Presidents Race

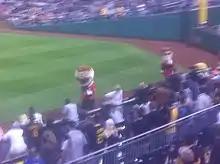
Teddy Roosevelt and Abraham Lincoln of the Presidents Race running the Great Pierogi Race at PNC Park during a Pirates-Nationals game on April 23, 2011.

From July 31 to August 3, 2009, the Racing Presidents appeared at PNC Park in Pittsburgh in the Great Pierogi Race. During the first night's relay race, Potato Pete TKO-ed Teddy with a flying tackle. The following night Teddy ran into the wall after leading the race and lost.